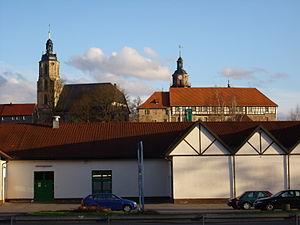
Schleusingen est une petite ville allemande de Thuringe située dans l'arrondissement de Hildburghausen. Elle fut la résidence des comtes de Henneberg jusqu'à la fin du XVIᵉ siècle ainsi que le chef-lieu d'un cercle du royaume de Prusse de 1815 à 1946.